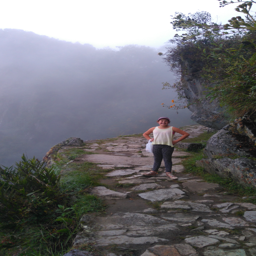
at a bend in the trail